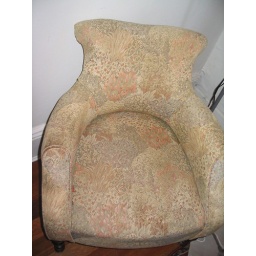
one of two wooden legged bedroom chairs, his and hers. They were in Nan and DR's bedroom at Cremorne. They need reupholstering.